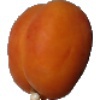
Label: apricot